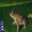
Label: frog